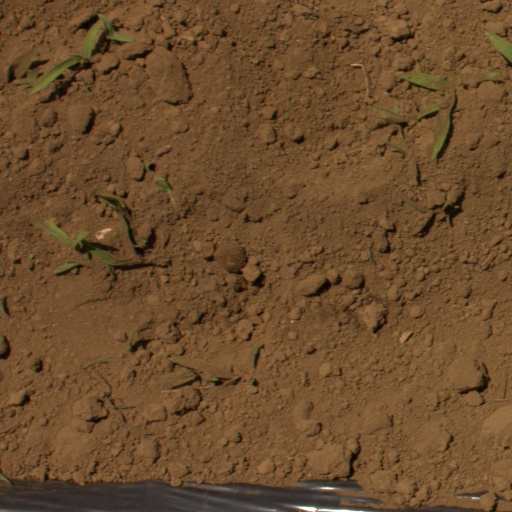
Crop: Jerusalem artichoke